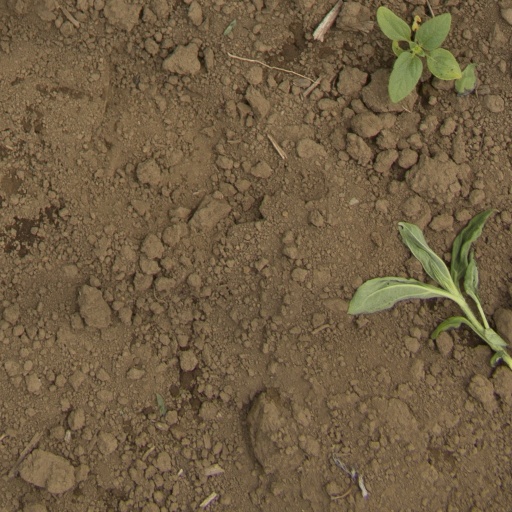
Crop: Jerusalem artichoke